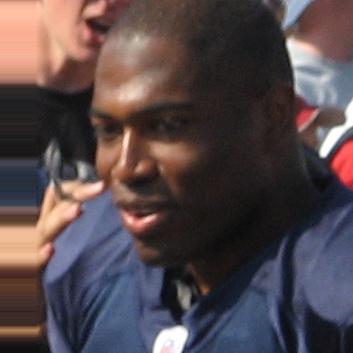
Age: 28